Economy of Scotland in the early modern period

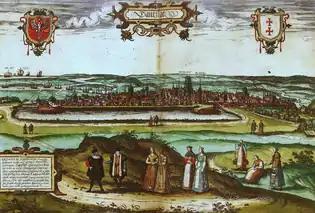
A view of Danzig in 1575, vital to Scottish grain supply and the site of a colony of Scottish merchants

From a low base at the beginning of the sixteenth century, trade expanded in the 1530s, but suffered from the English invasions of the Rough Wooing in the 1540s. From the mid-sixteenth century, Scotland experienced a decline in demand for exports of cloth and wool to the continent. Scots responded by selling larger quantities of traditional goods, increasing the output of salt, herring and coal. The fortunes of Scottish burghs in the export trade changed across the century. Haddington, which had been one of the major centres of trade in the late Medieval period, saw its share of foreign exports collapse in the sixteenth century. Aberdeen's share of trade remained stable for most of the century, but slumped in the last decade. The small Fife ports grew in significance and Edinburgh took an increasing share of trade through its port of Leith. This forced smaller ports to diversify into other commodities and to undertake more coastal trading. Overall there was an increase in foreign trade from the 1570s, of which Edinburgh received the major share.